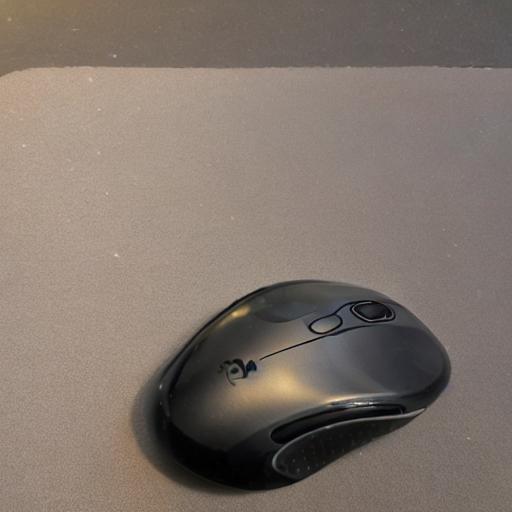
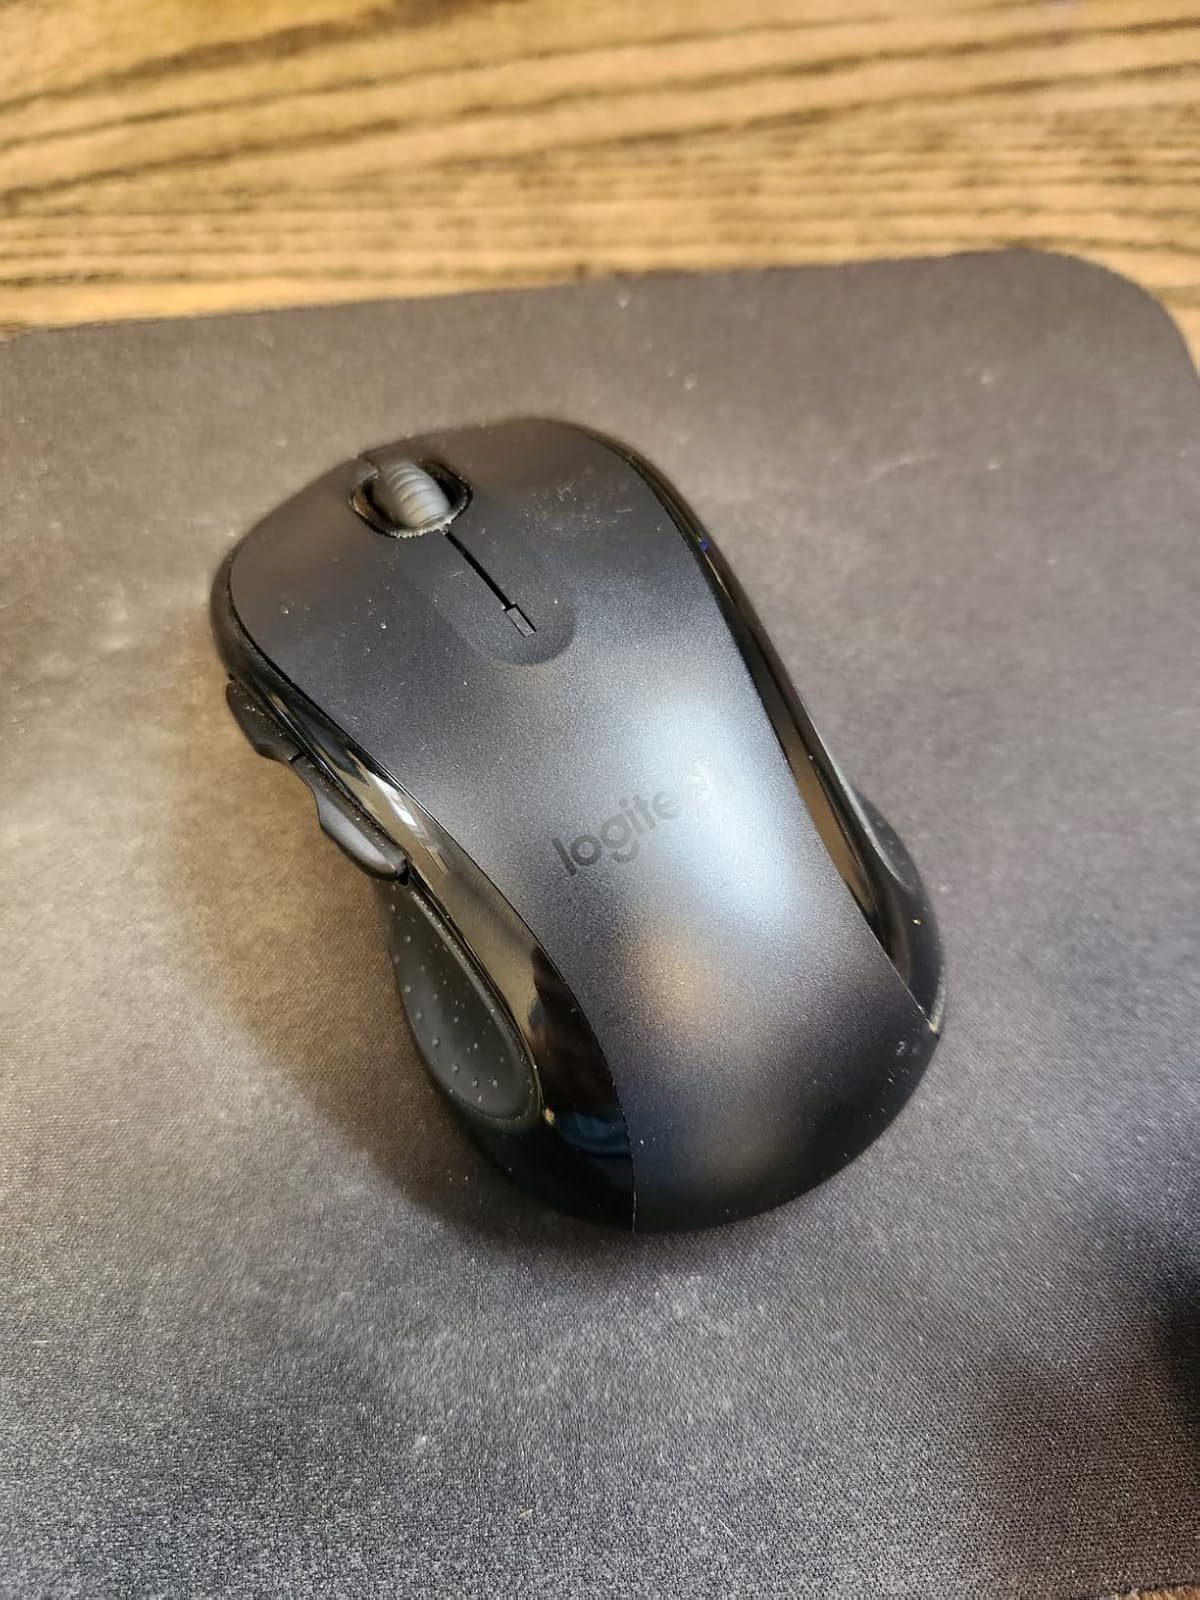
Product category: mouse
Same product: no